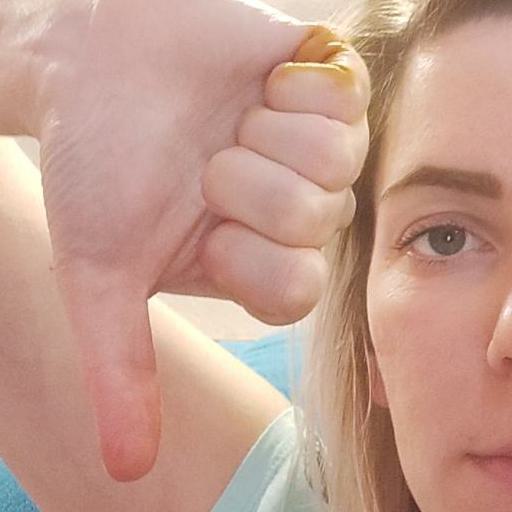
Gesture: dislike